Bukit Bintang MRT station

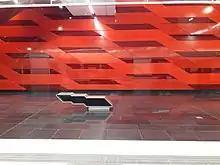
Wall of the Bukit Bintang MRT station showing the "Dynamic" theme, along with a similarly-designed bench

As with all of the underground station of the MRT, Bukit Bintang station is also given an artistic interior theme, which is "Dynamic". The theme, chosen to represent the dynamic and exciting elements of the country's top central business district, is reflected with different tones of red on the walls in the interior of the station that suggest movements.